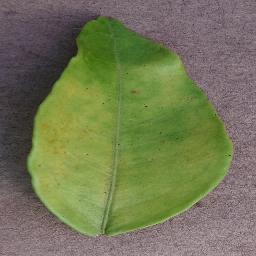
Label: Orange___Haunglongbing_(Citrus_greening)